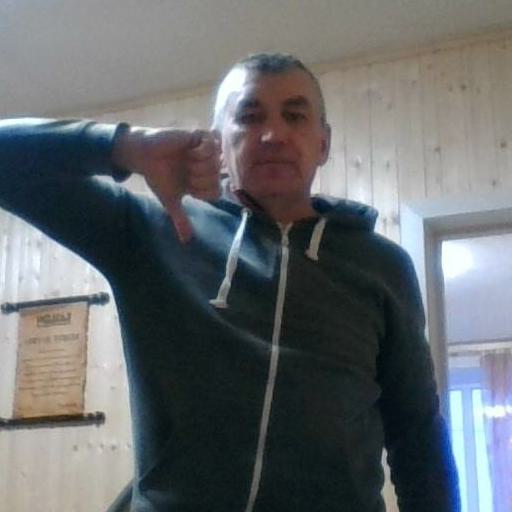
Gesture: dislike